Herbert Parsons (New York politician)

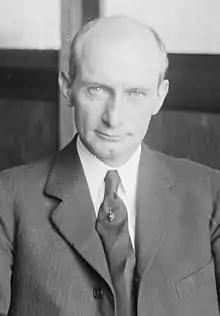

Herbert Parsons (October 28, 1869 – September 16, 1925) was a U.S. Representative from New York.